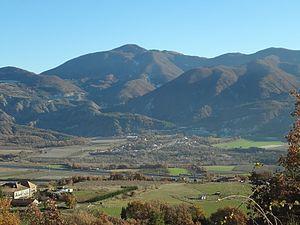
Curbans est une commune française, située dans le département des Alpes-de-Haute-Provence en région Provence-Alpes-Côte d'Azur.